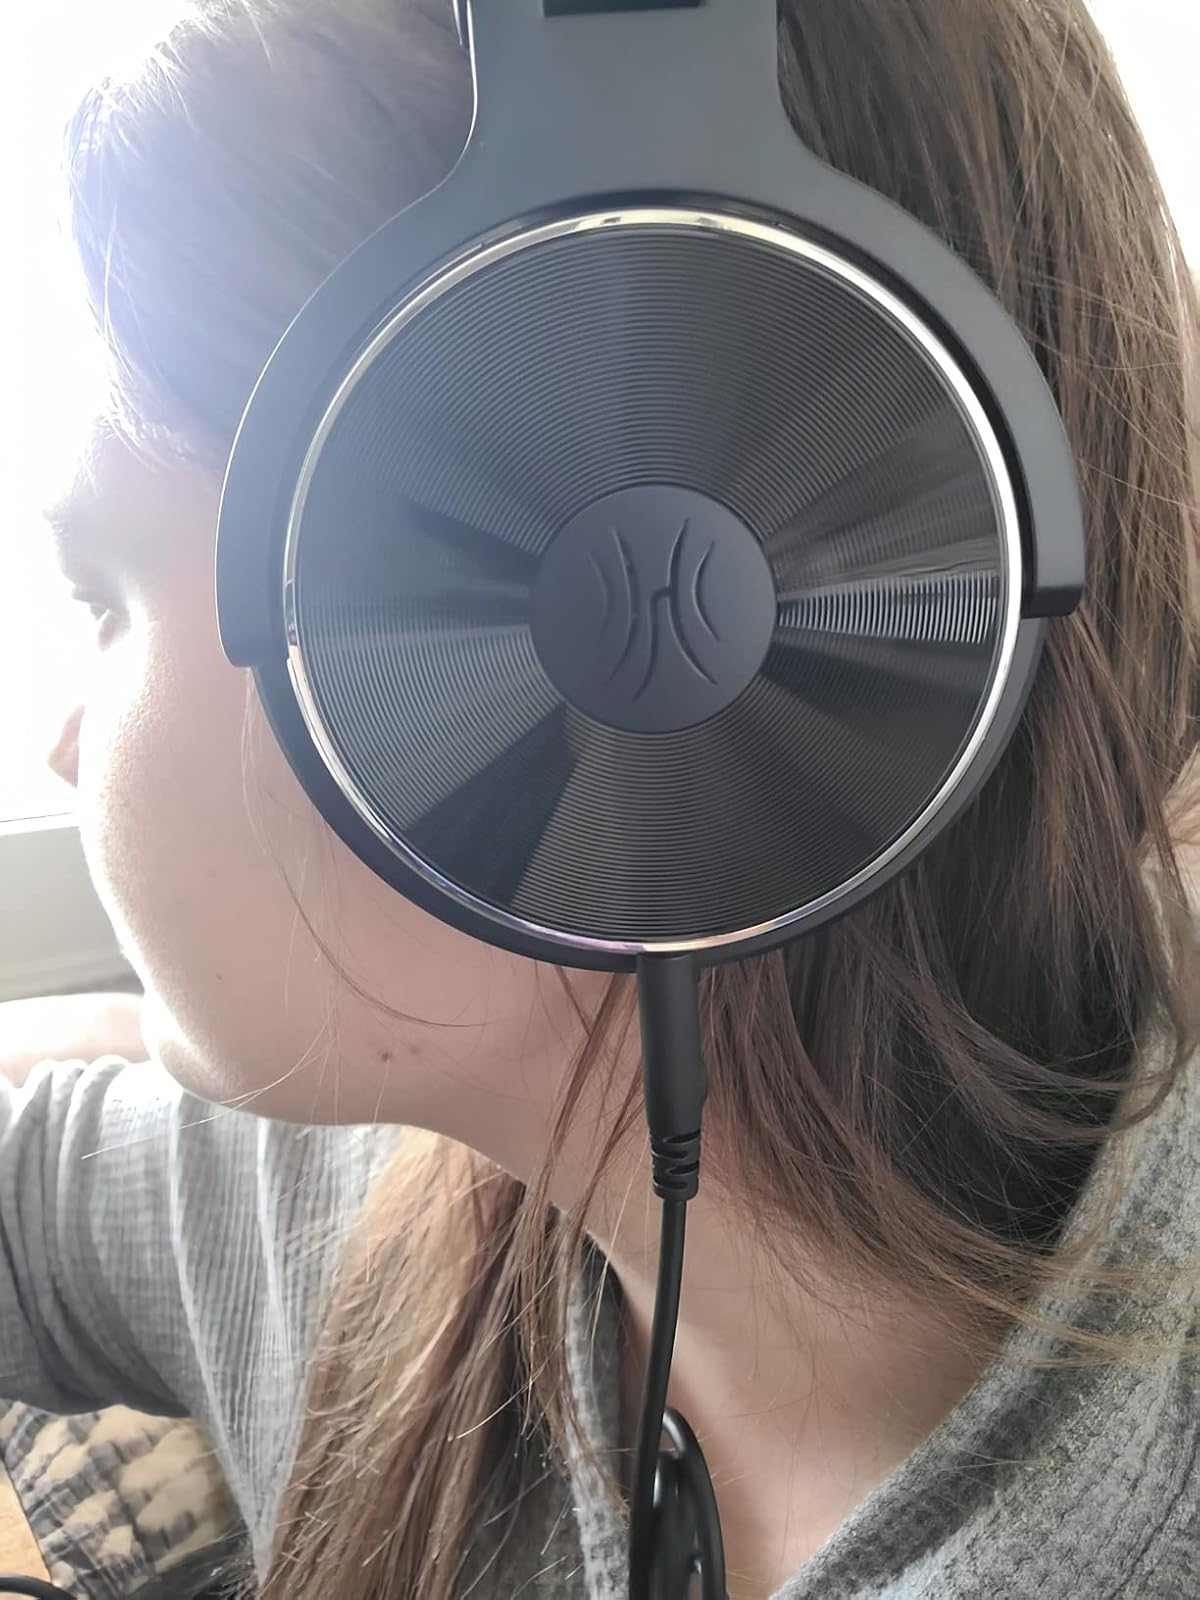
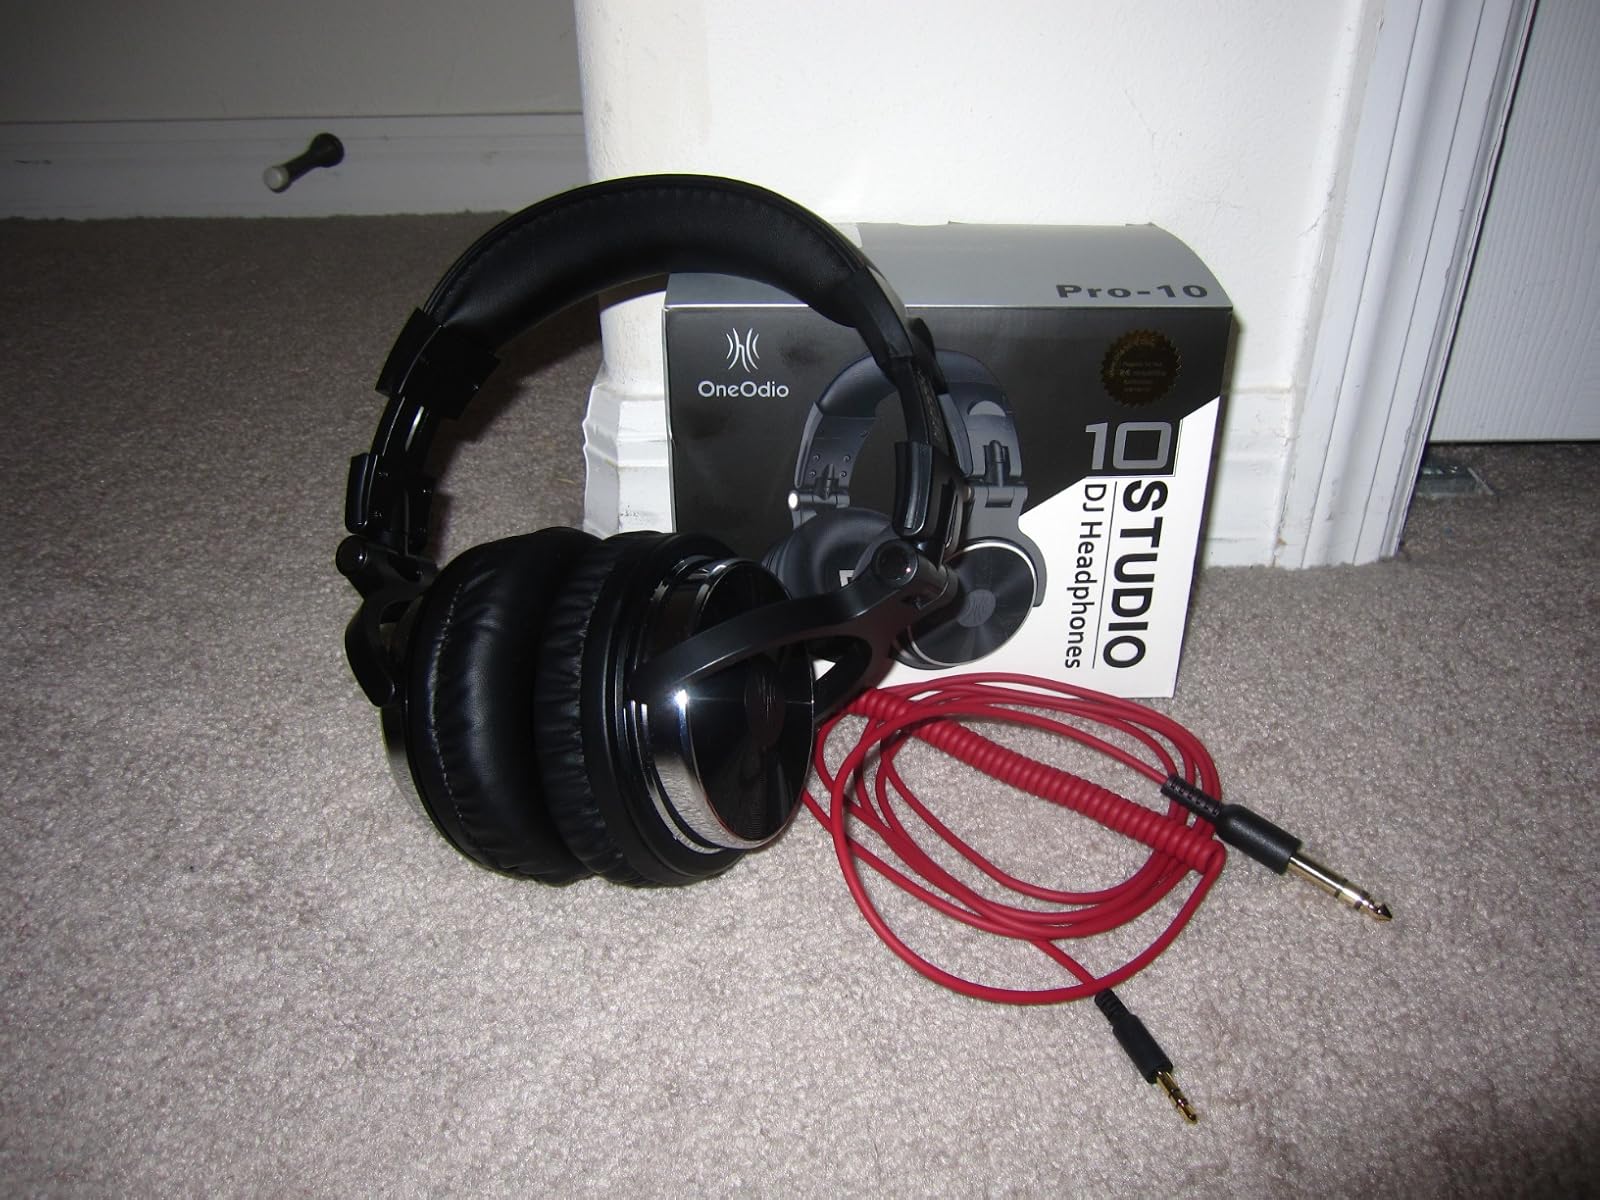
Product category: headphones
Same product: yes